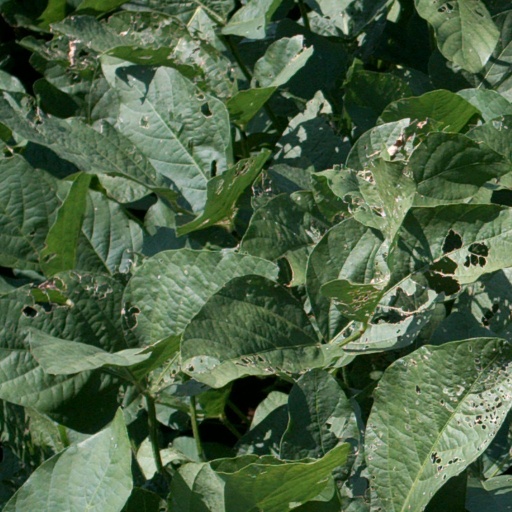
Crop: soybean